Tickle Cock Bridge

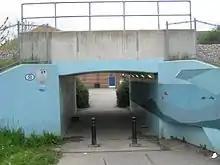
View from the south side

Tickle Cock Bridge is a pedestrian underpass in Castleford, England, under a railway line originally built by the York and North Midland Railway between York and Normanton. Built in 1890, the thoroughfare now connects the town's main residential area with the Carlton Lanes Shopping Centre, and is used by 50,000 pedestrians each week. The original Victorian structure, described by the shopping centre's manager as "small, narrow, very low and gloomy" and "frightening to walk through", was replaced in 2008 as part of an urban regeneration scheme.